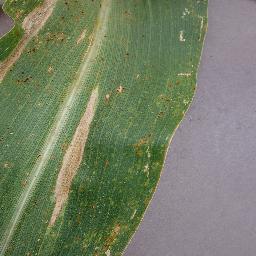
Label: Corn_(Maize)___Northern_Leaf_Blight